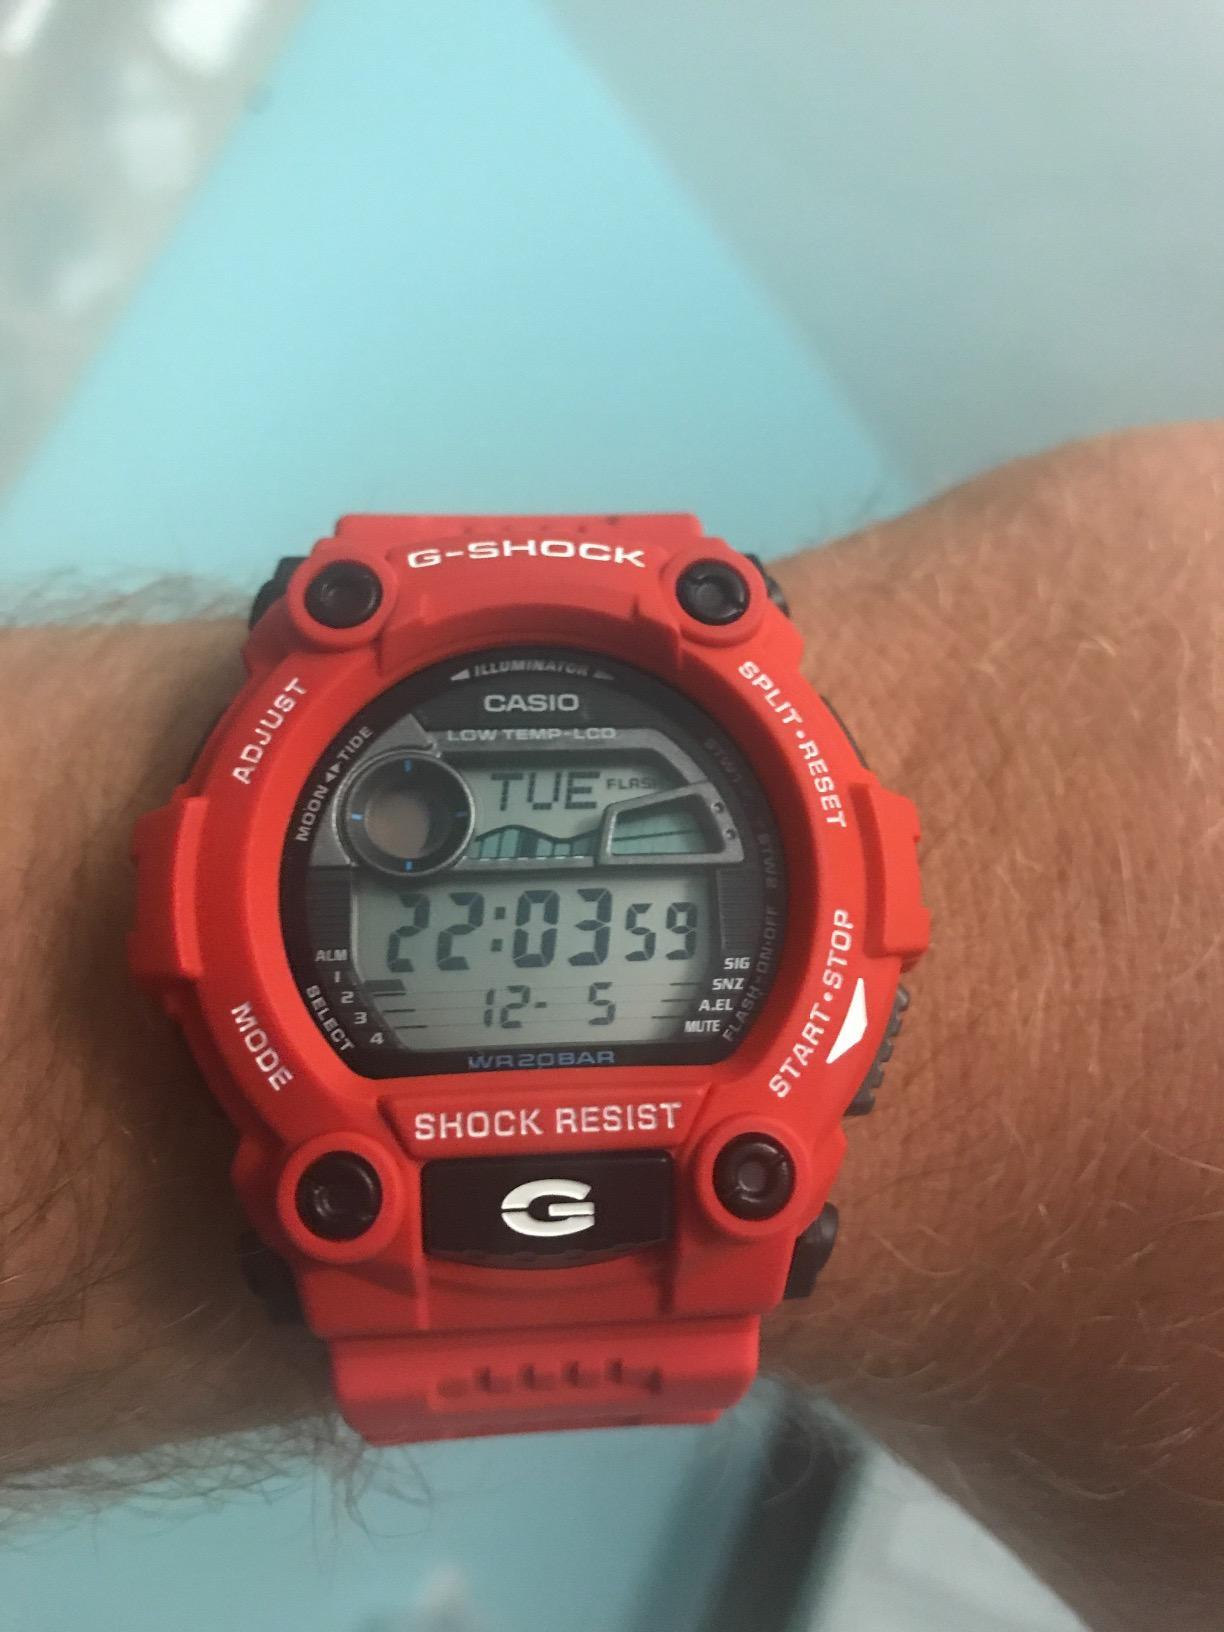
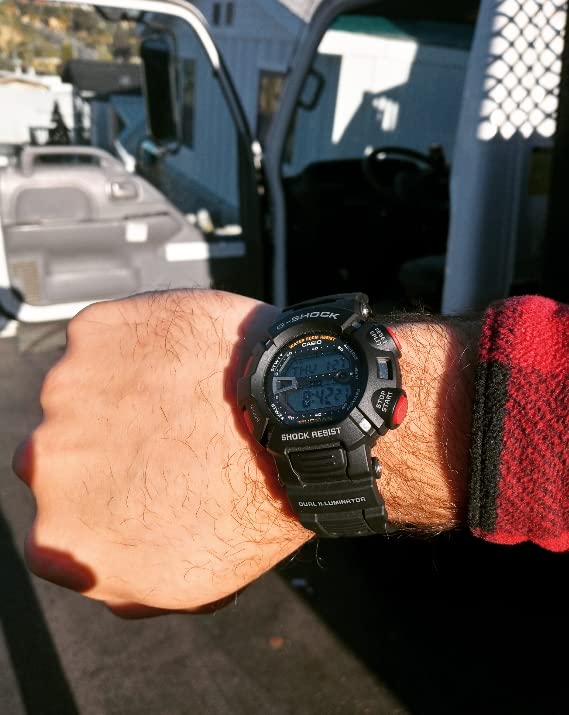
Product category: accessories_watch
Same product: no